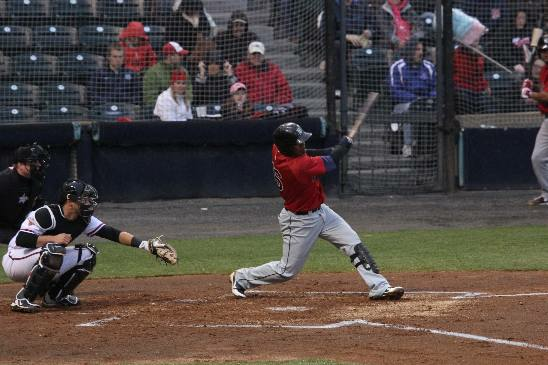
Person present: Yes